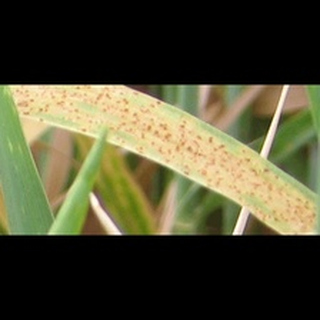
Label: wheat_brown_rust